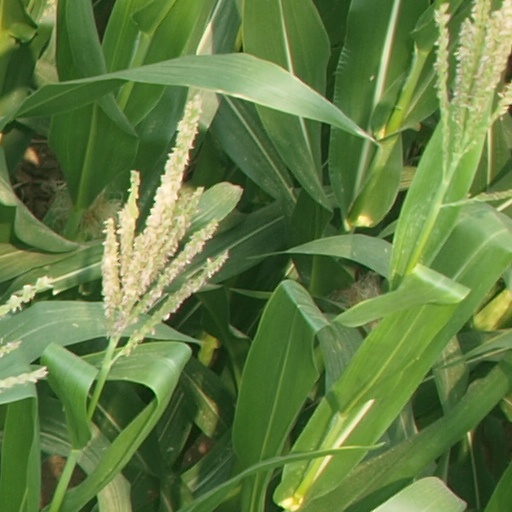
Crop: maize; corn